Lance Hammer

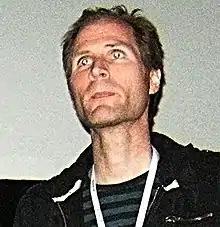
Lance Hammer

His first film, "Ballast", premiered in competition at the Sundance Film Festival where he won the US Dramatic Directing Award. Ballast was nominated for six Independent Spirit Awards and four Gotham Independent Film Awards. Hammer won the Gotham Independent Film Award for Breakthrough Director.